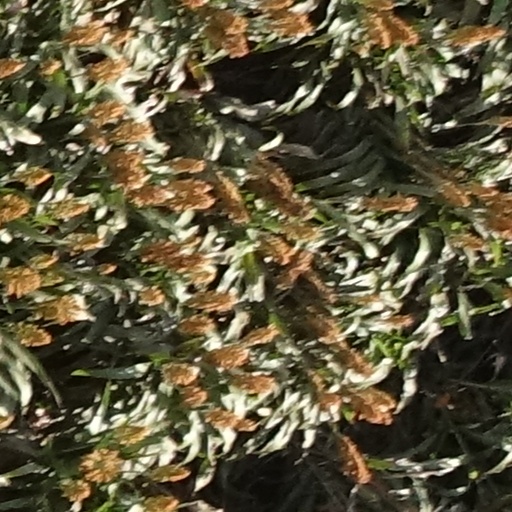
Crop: sorghum